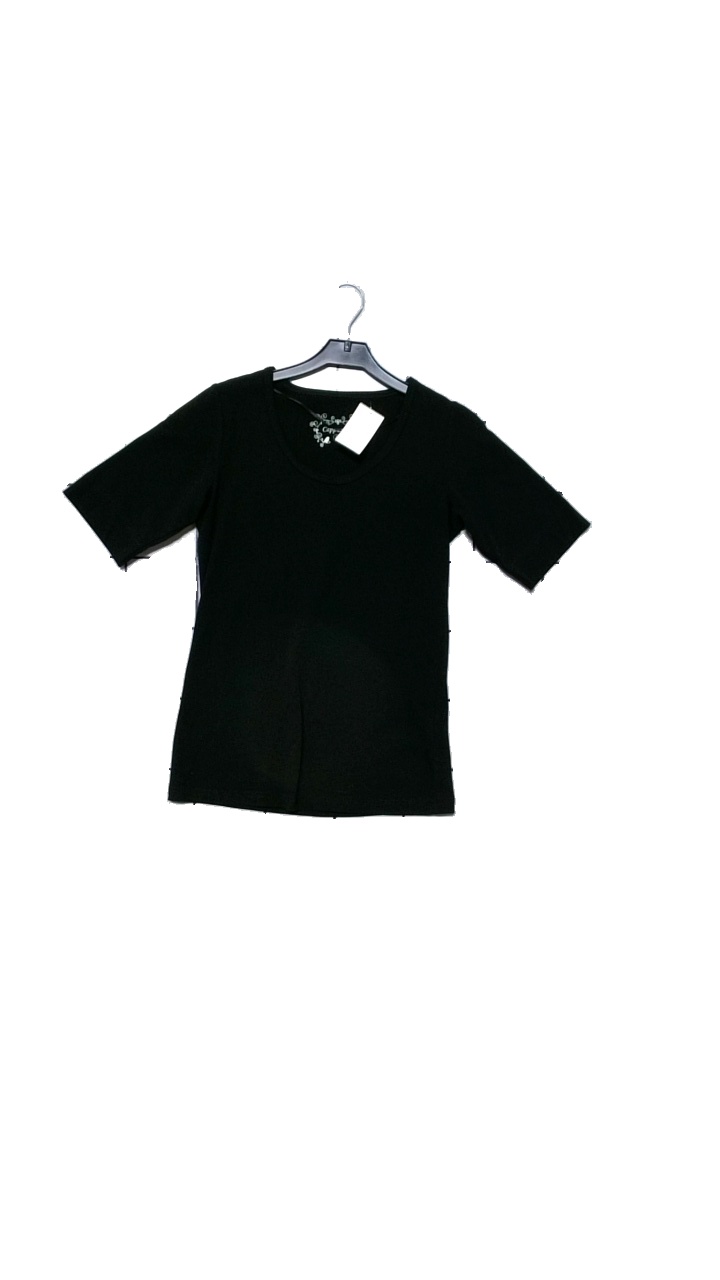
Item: Top (Ladies)
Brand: Cappuchini
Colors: Black
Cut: C-collar
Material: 92% cotton, 8% elastane
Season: All
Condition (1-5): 4
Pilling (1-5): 4
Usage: Reuse
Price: <50